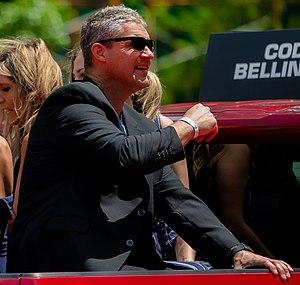
Clayton Daniel Bellinger est un ancien joueur professionnel de baseball.